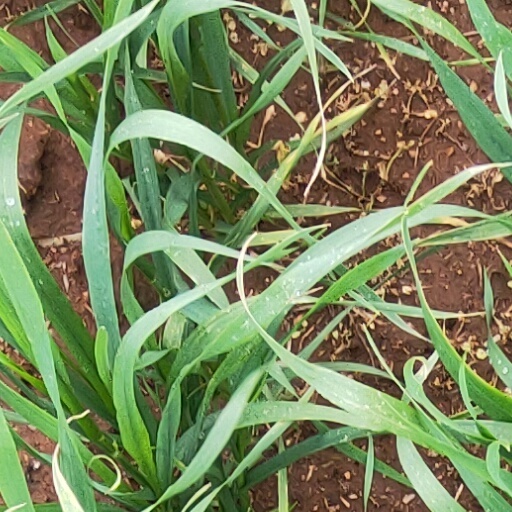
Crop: wheat